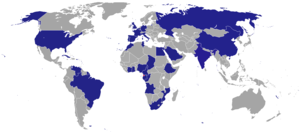
Cet article liste les représentations diplomatiques de la Guinée équatoriale à l'étranger, en excluant les consulats honoraires.